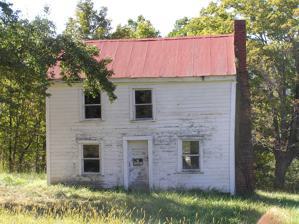
Building: Washington Place (West Virginia)
Country: United States of America
Year built: 1874
For the house called "Washington Place" in Hawaii, see Washington Place . Residential in West Virginia, United States Washington Place Washington Place photographed in 2005 Washington Place Show map of Eastern Panhandle of West Virginia Washington Place Show map of West Virginia Washington Place Show map of the United States Alternative names William Washington House Washington House General information Type Residential Architectural style Vernacular Address Cumberland Road ( West Virginia Route 28 ) & Mitchell Street Town or city Romney, West Virginia Country United States Coordinates 39°21′14″N 78°45′09″W / 39.354008°N 78.752485°W / 39.354008; -78.752485 Completed c. 1863–1874 Owner William and Annie Washington Washington Place ( William Washington House ) is one of the first homes built by freed slaves after the Emancipation Proclamation of 1863 in Hampshire County , West Virginia , United States . Washington Place was built by William and Annie Washington in north Romney between 1863 and 1874 on land given to Annie by her former owner, Susan Blue Parsons of Wappocomo plantation .  William Washington later acquired other properties on the hills north of Romney along West Virginia Route 28 and became the first African-American land developer in the state of West Virginia. One of his subdivisions is the "Blacks Hill" neighborhood of Romney, adjacent to the Washington Place homestead. Washington Place was bought and restored by Ralph W. Haines , a local attorney and historic preservationist. Image gallery See also List of historic sites in Hampshire County, West Virginia External links Media related to Washington Place (Romney, West Virginia) at Wikimedia Commons v t e Eastern panhandle of West Virginia Regions Potomac Highlands Shenandoah Valley Counties Berkeley Grant Hampshire Hardy Jefferson Mineral Morgan Pendleton Communities Bayard Berkeley Springs Bolivar Capon Bridge Carpendale Charles Town Elk Garden Franklin Harpers Ferry Hedgesville Keyser Martinsburg Moorefield Paw Paw Petersburg Piedmont Ridgeley Romney Shepherdstown Wardensville Attractions and natural features Appalachian Trail Conservancy Berkeley Springs State Park Cacapon Resort State Park Cacapon River Capon Springs & Farms Resort Champe Rocks Chesapeake and Ohio Canal National Historical Park Fort Ashby Fort Mill Ridge Civil War Trenches George Washington National Forest Germany Valley Hanging Rocks Harpers Ferry Historic District Harpers Ferry National Historical Park Hollywood Casino at Charles Town Races Ice Mountain Preserve Indian Mound Cemetery James Rumsey Monument Jefferson Rock Jennings Randolph Lake John Brown's Fort Lost River Lost River State Park Monongahela National Forest Morgan Morgan Monument Mount Storm Lake North Branch Potomac River Northwestern Turnpike Potomac Eagle Scenic Railroad Potomac River Potomac State College Seneca Caverns Seneca Rocks Shenandoah River Shepherdstown Historic District Shepherd University Sleepy Creek Lake Smoke Hole Caverns South Branch Potomac River Spruce Knob Storer College Summit Point Motorsports Park The Trough Trout Pond Tuscarora Trail Washington Heritage Trail This article relating to the history of the United States is a stub . You can help Wikipedia by expanding it . v t e